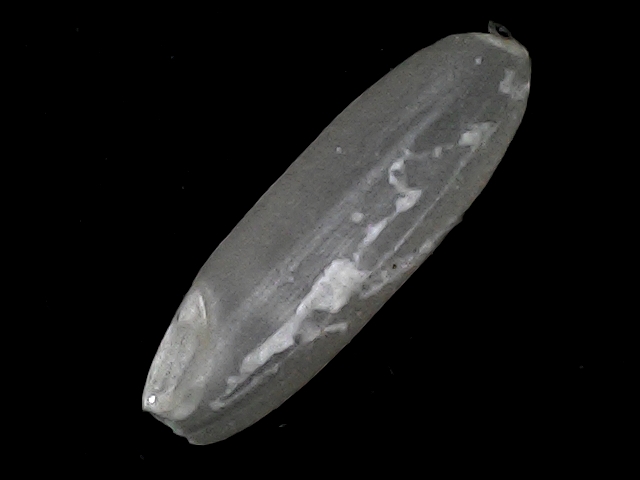
Rice variety: BRRI67